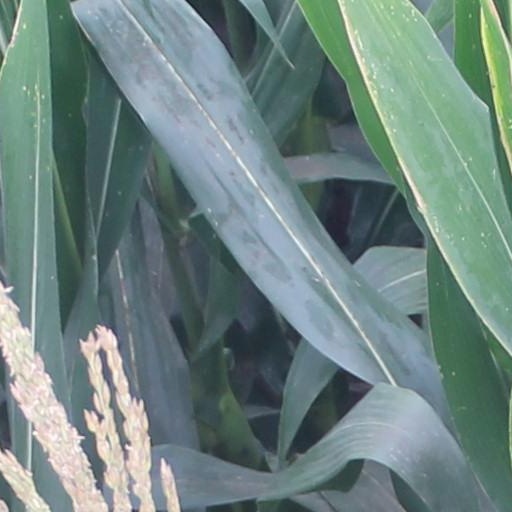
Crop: maize; corn